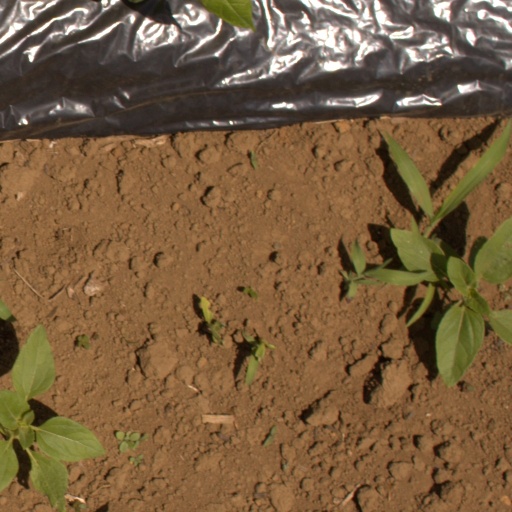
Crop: Jerusalem artichoke